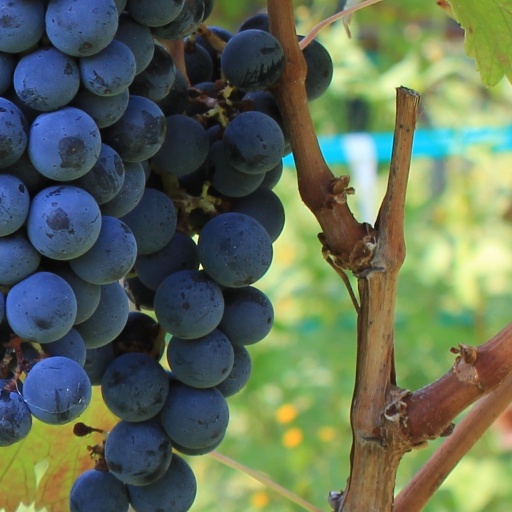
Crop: grape